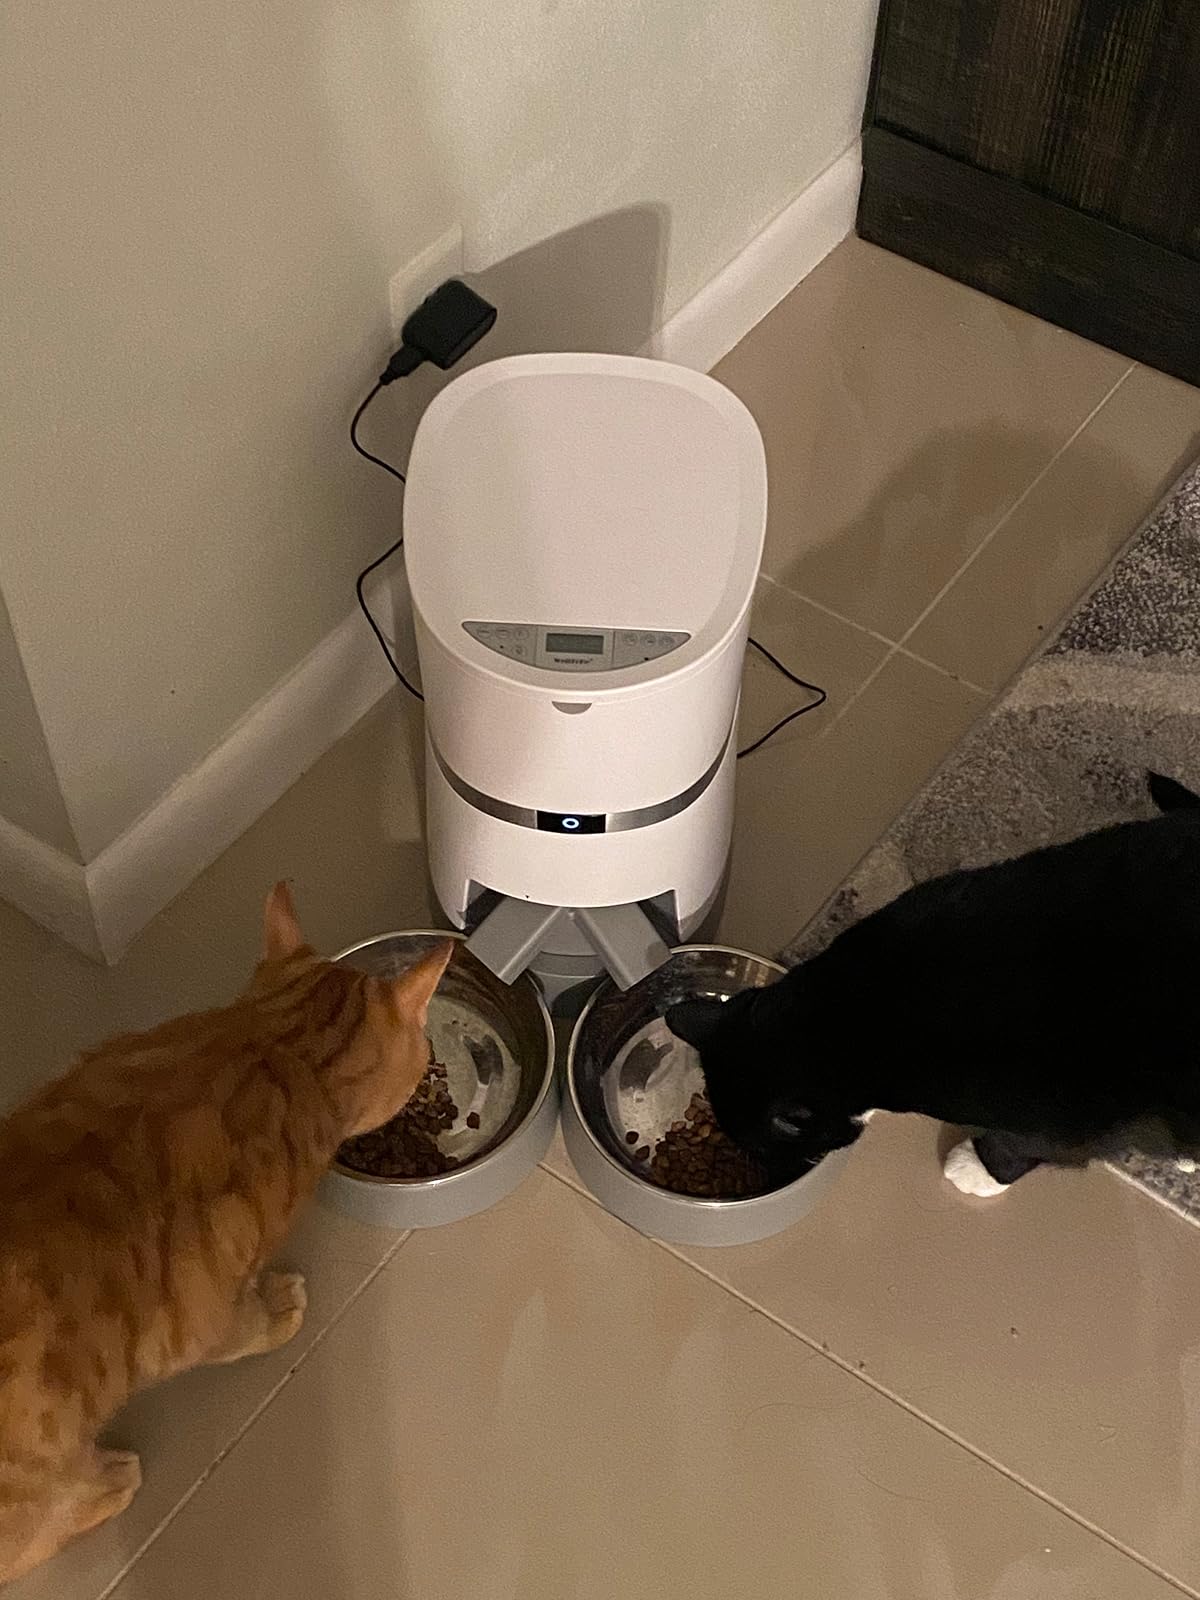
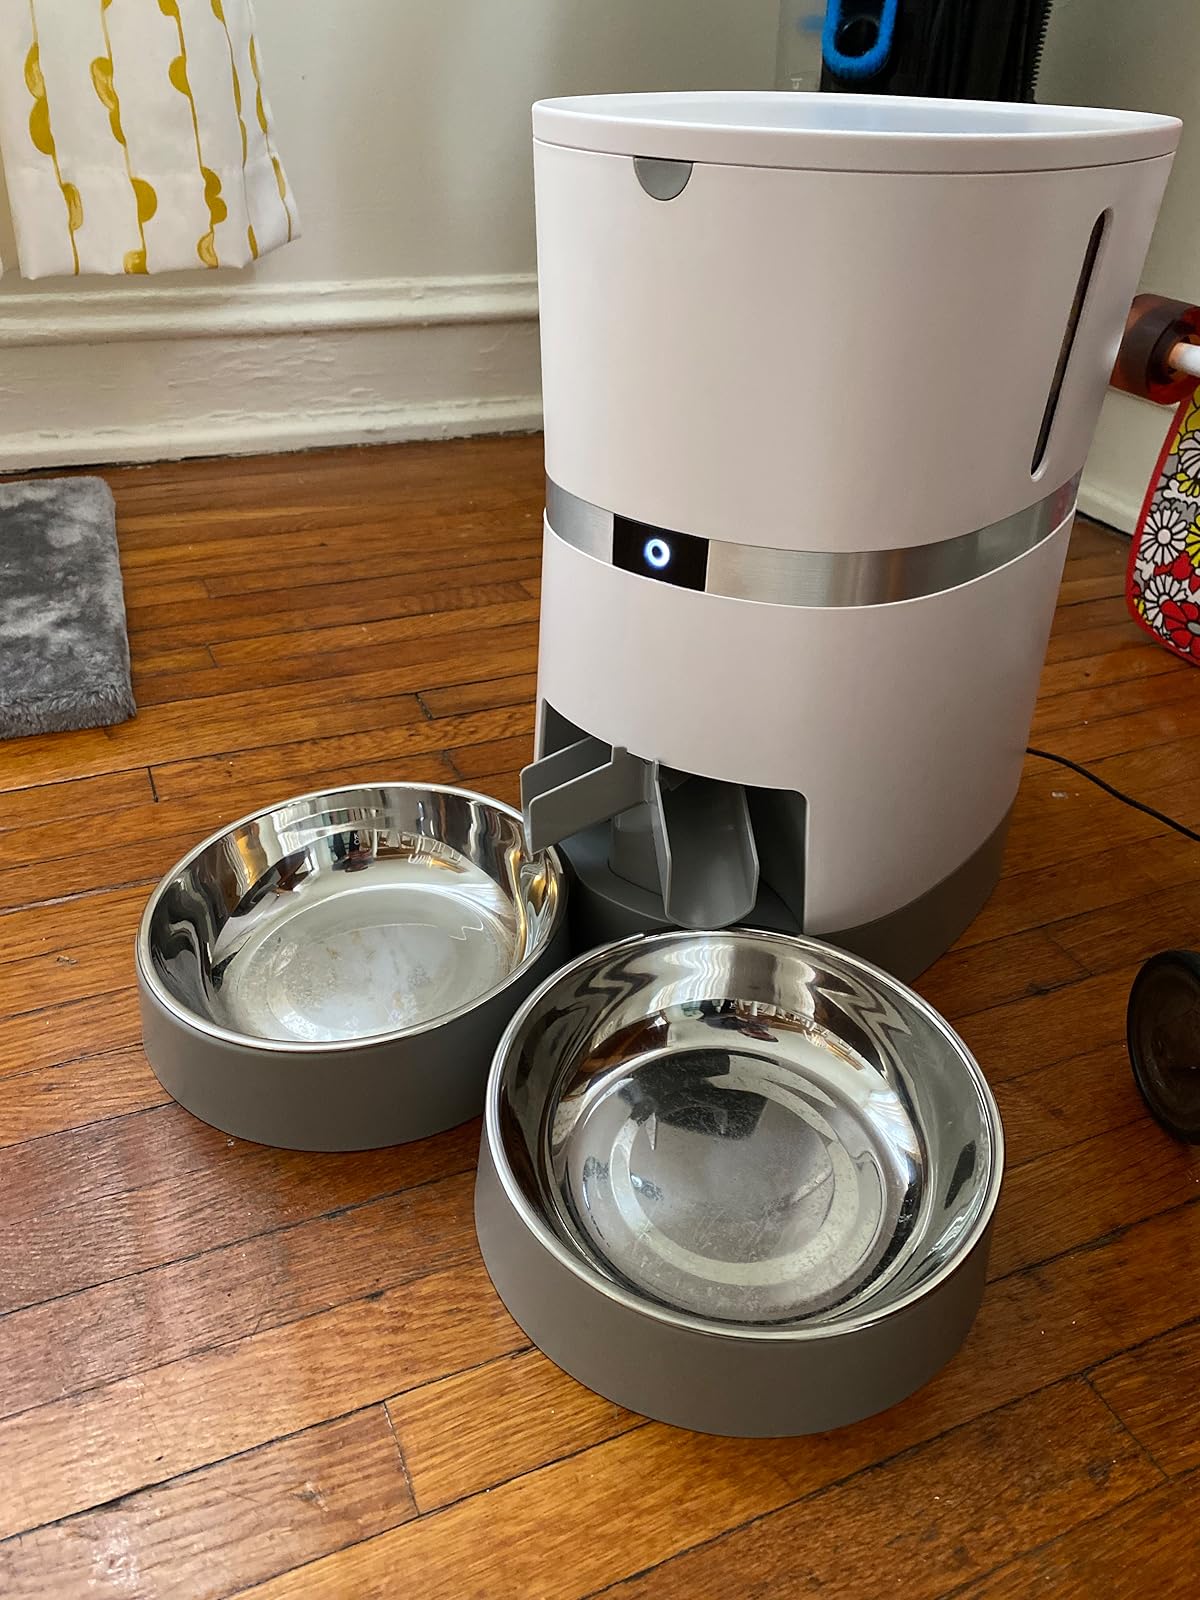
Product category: items_feeder
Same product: yes